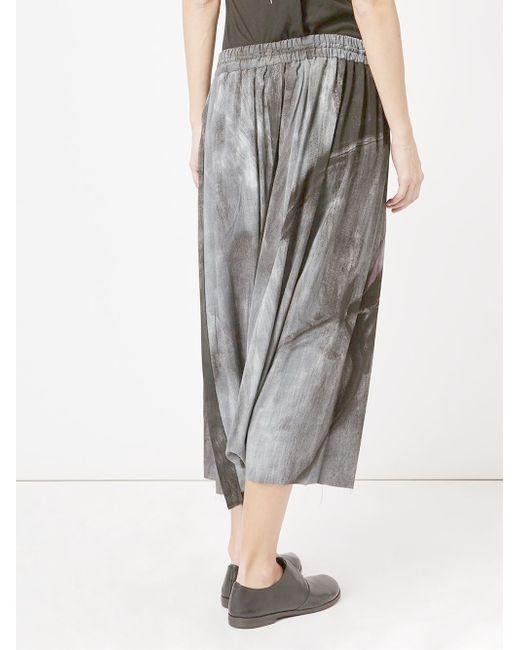
Krawattenrock mit hoher Taille für Frauen